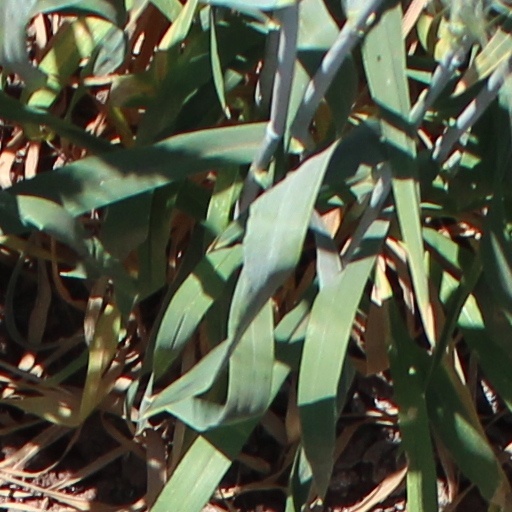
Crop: wheat